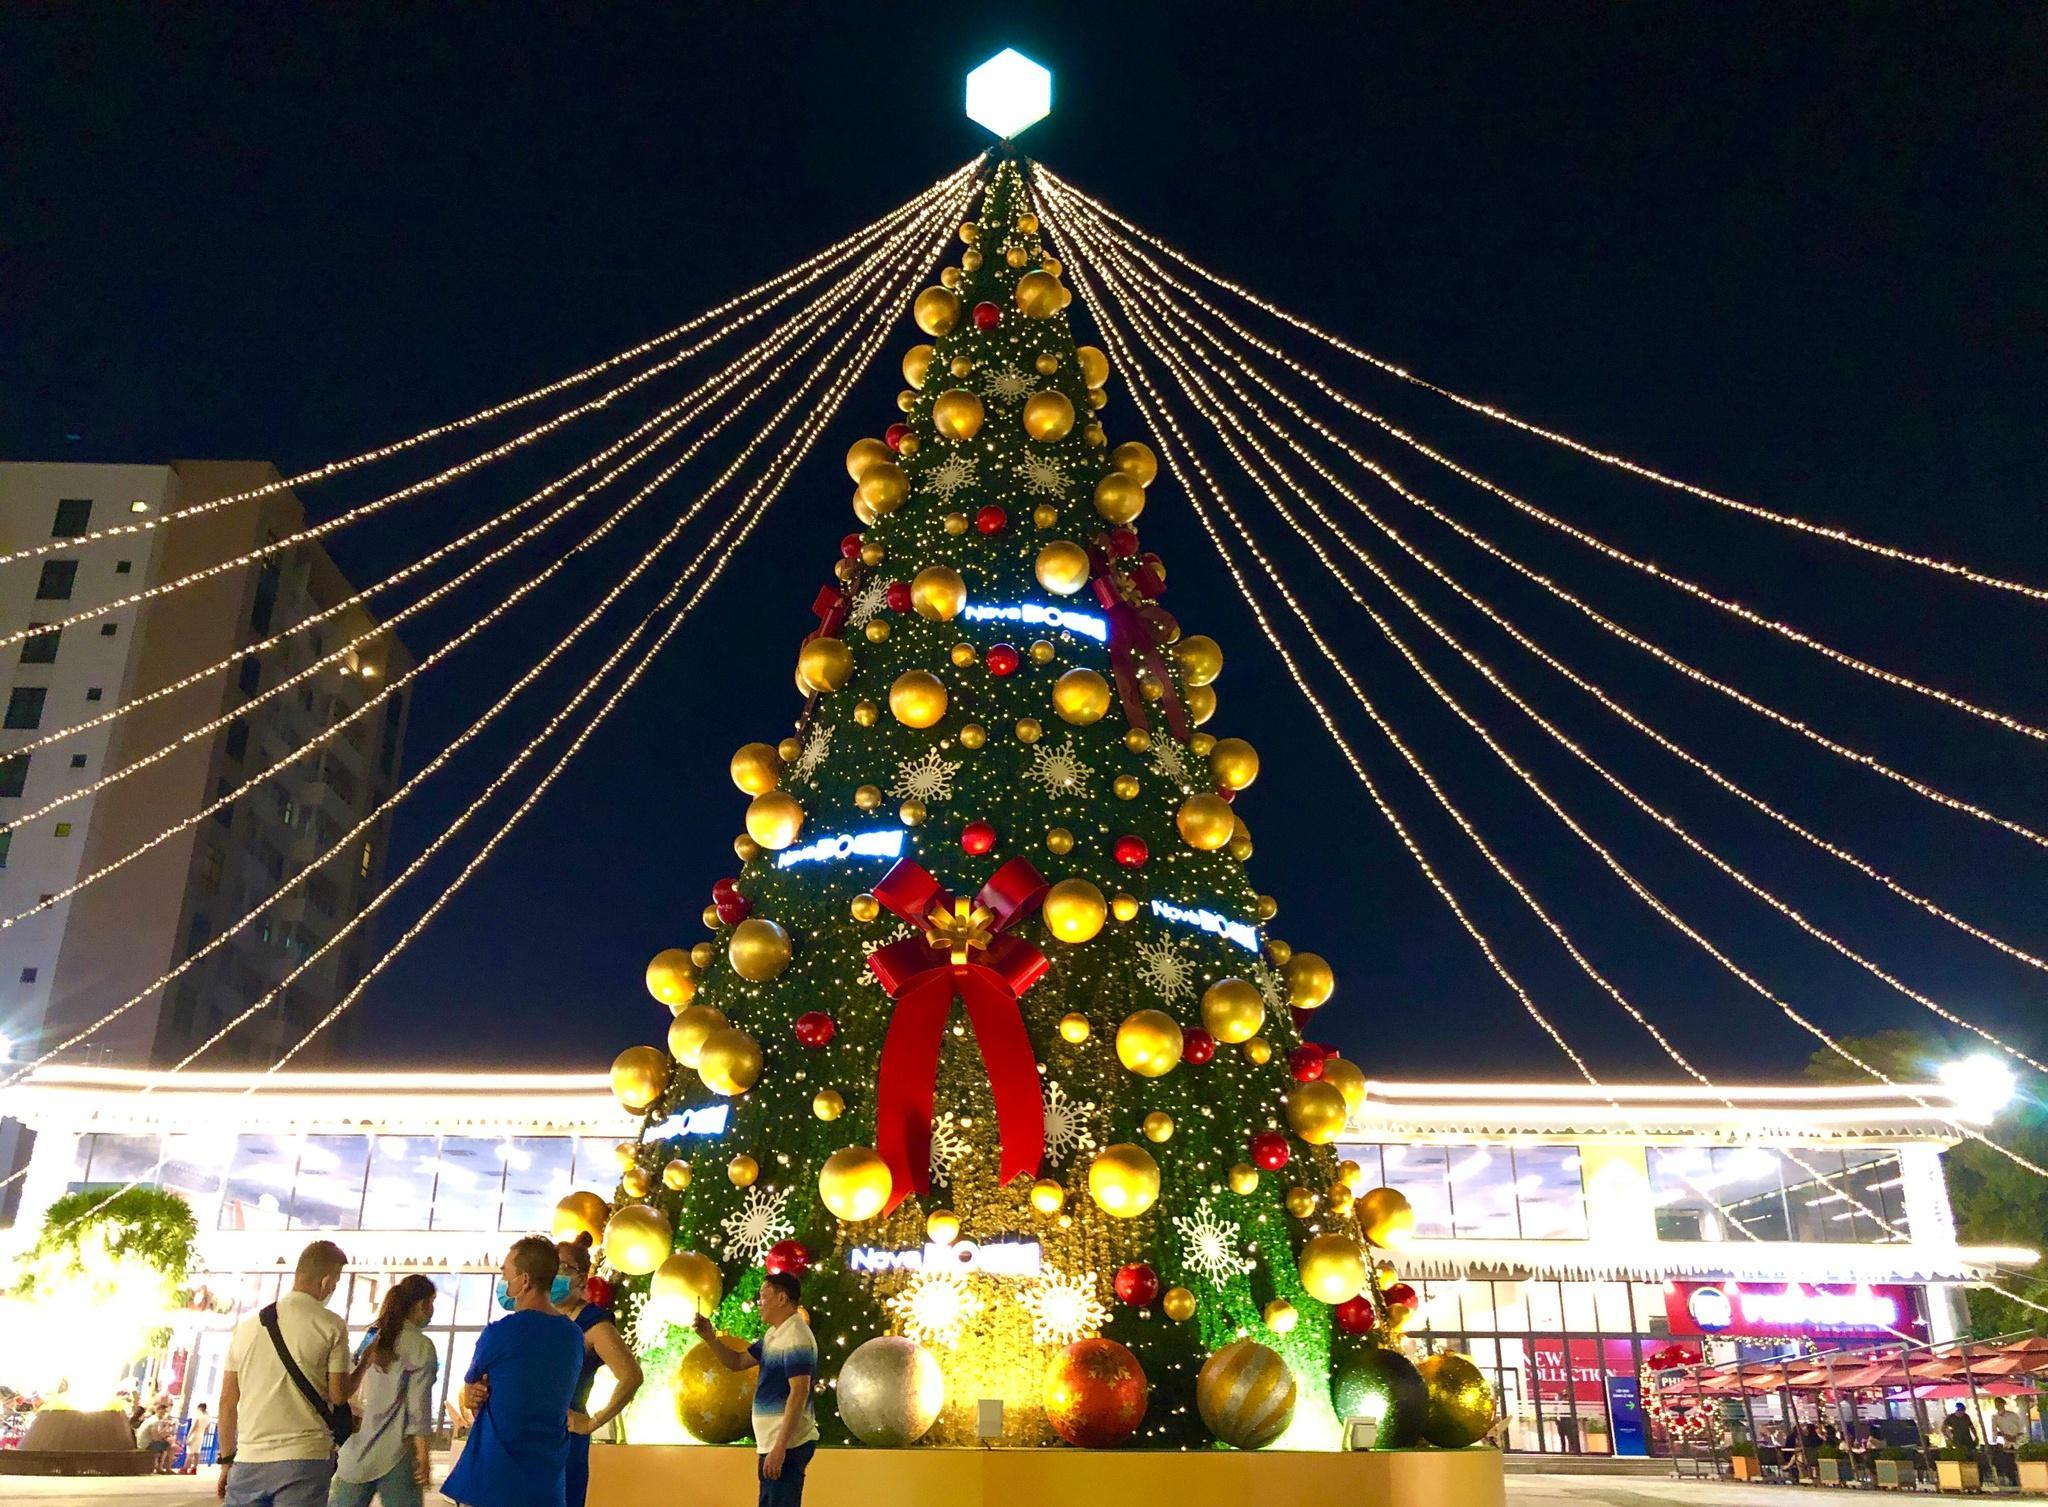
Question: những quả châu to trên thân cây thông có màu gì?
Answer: những quả châu to trên thân cây thông có màu vàng